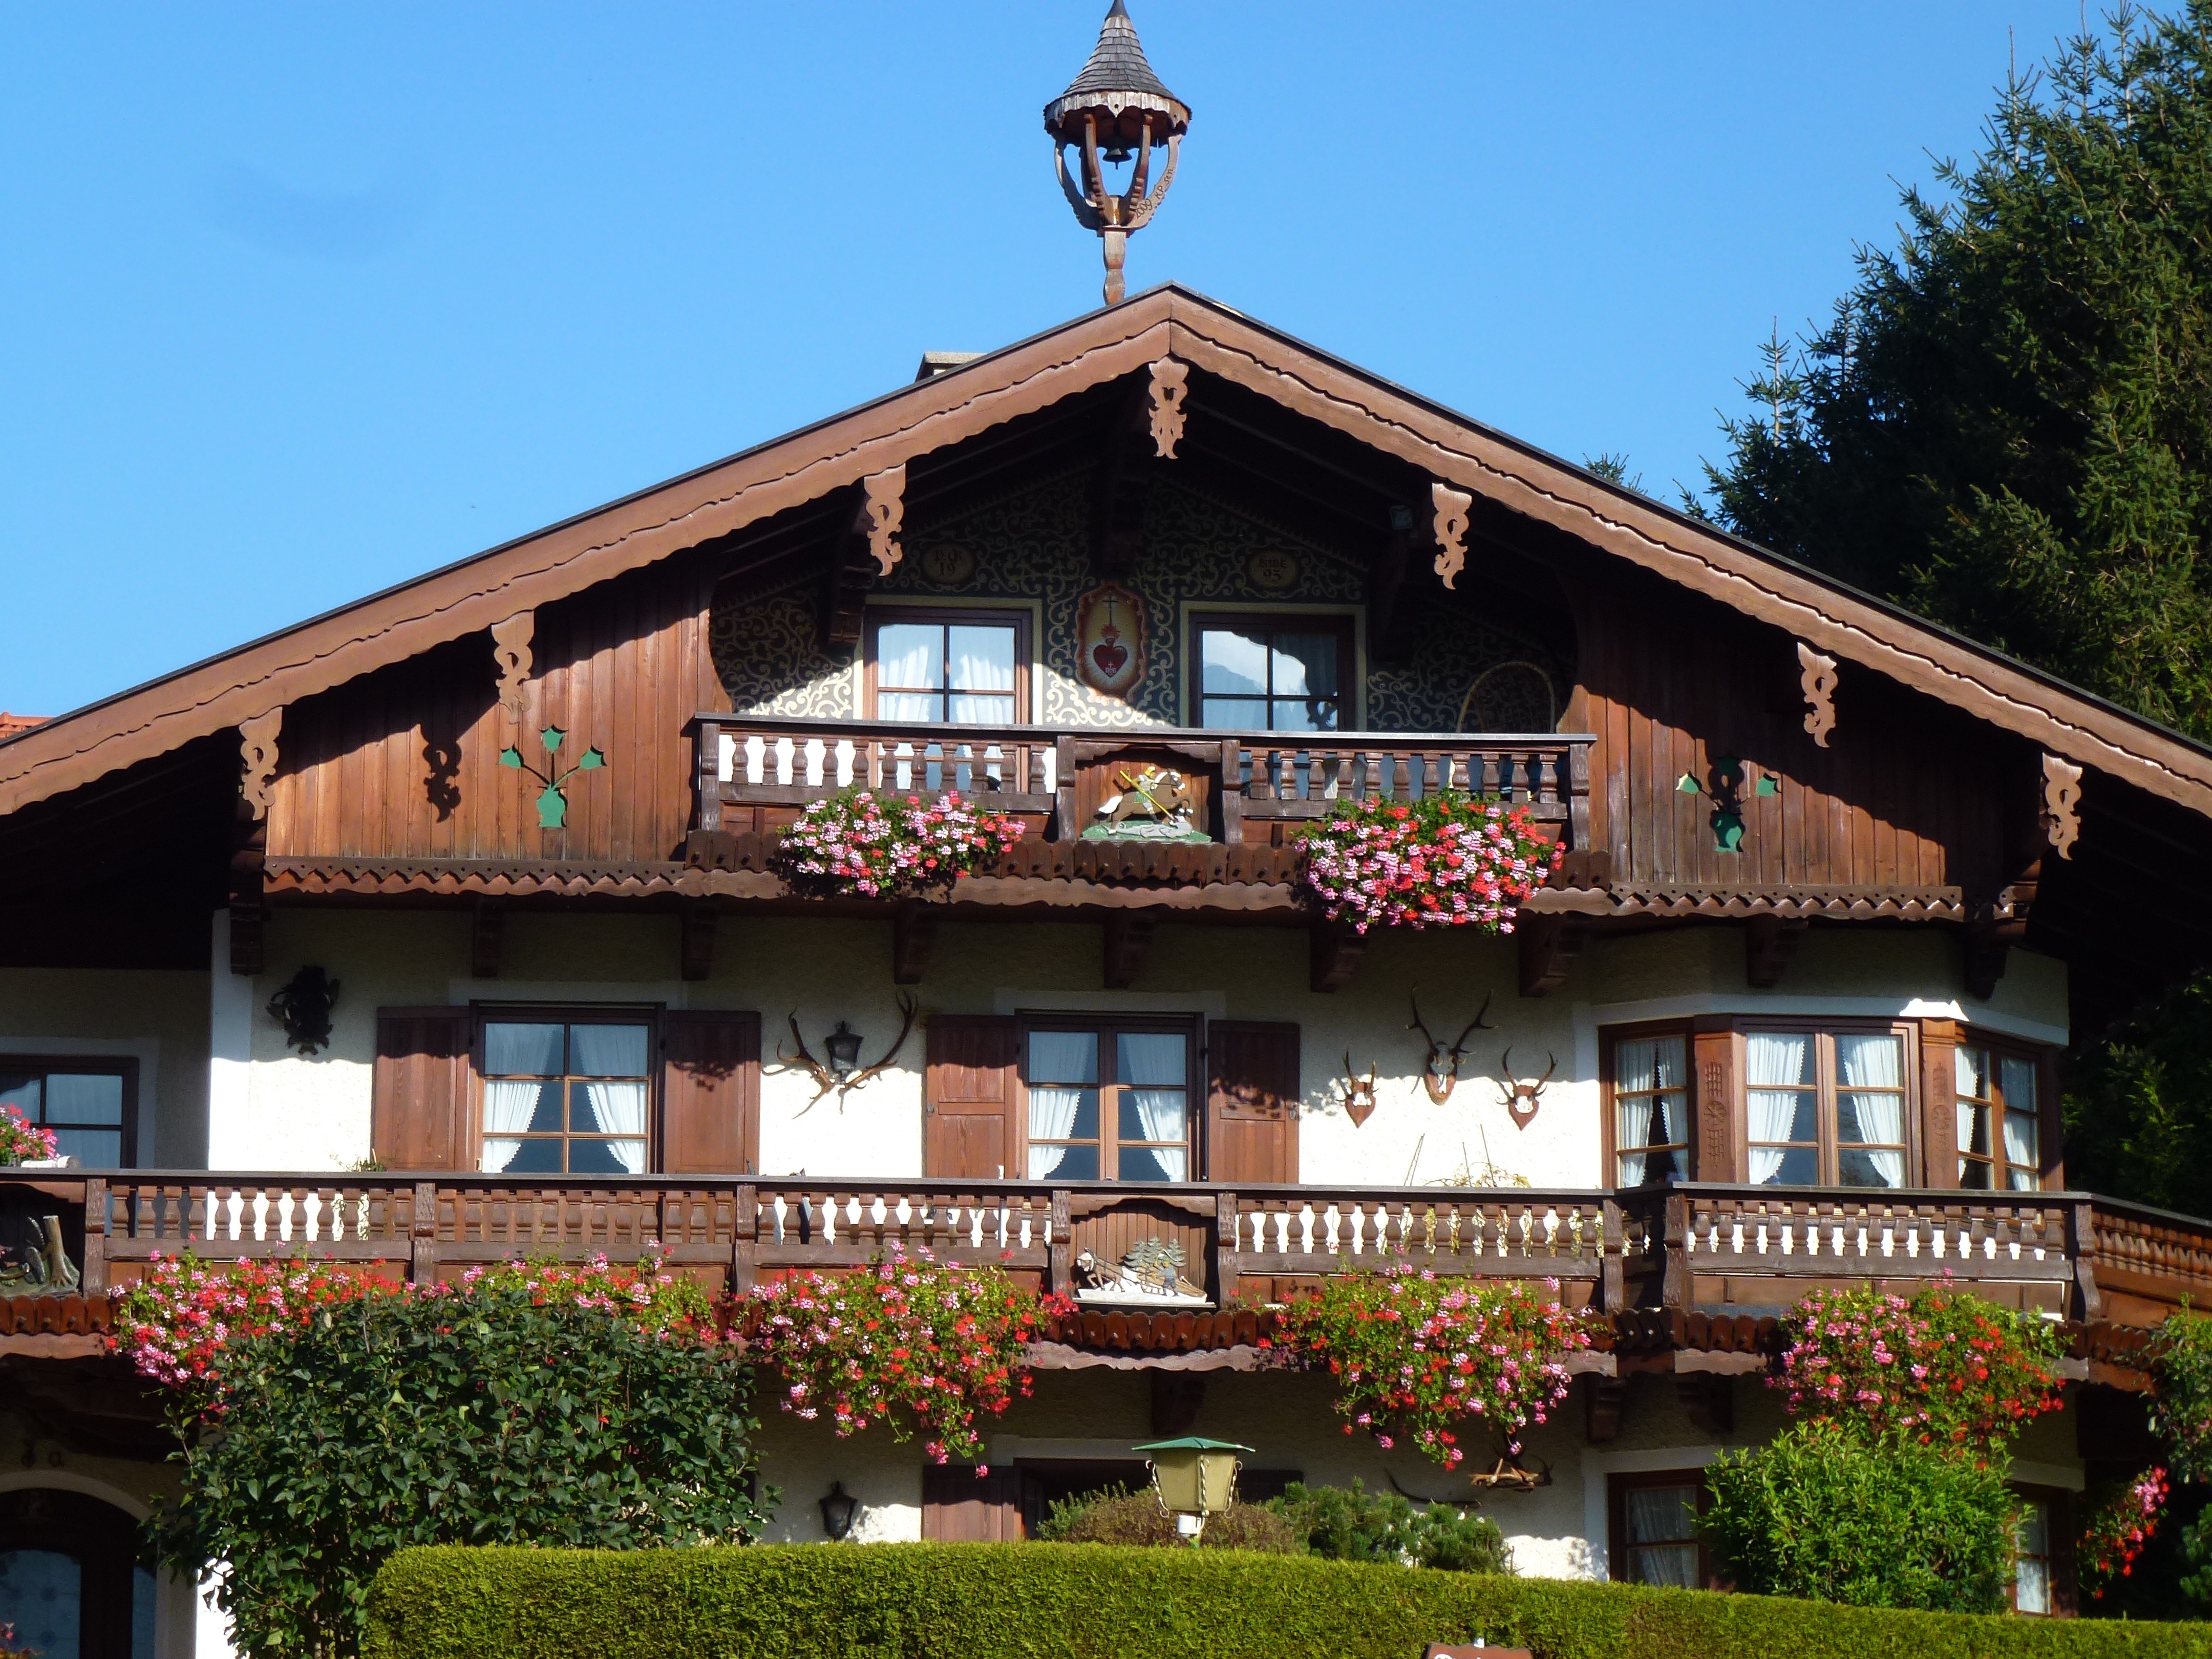
architecture, villa, house, building, restaurant, home, rustic, vacation, village, rural, cottage, holiday, facade, property, hotel, resort, germany, bavaria, estate, real estate, traditionally, truss, at the chiemsee